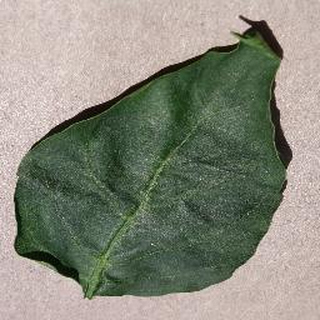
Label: healthy_bell_pepper